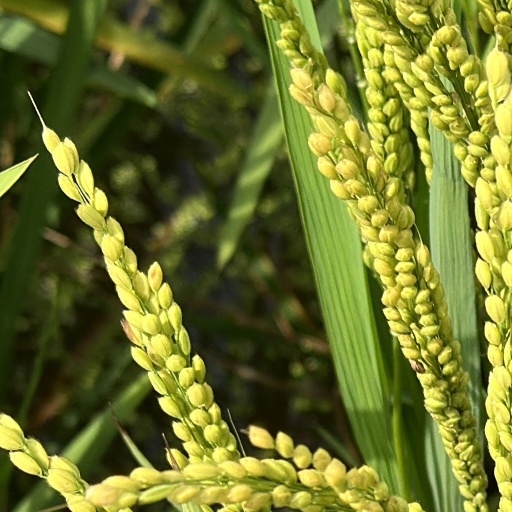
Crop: rice